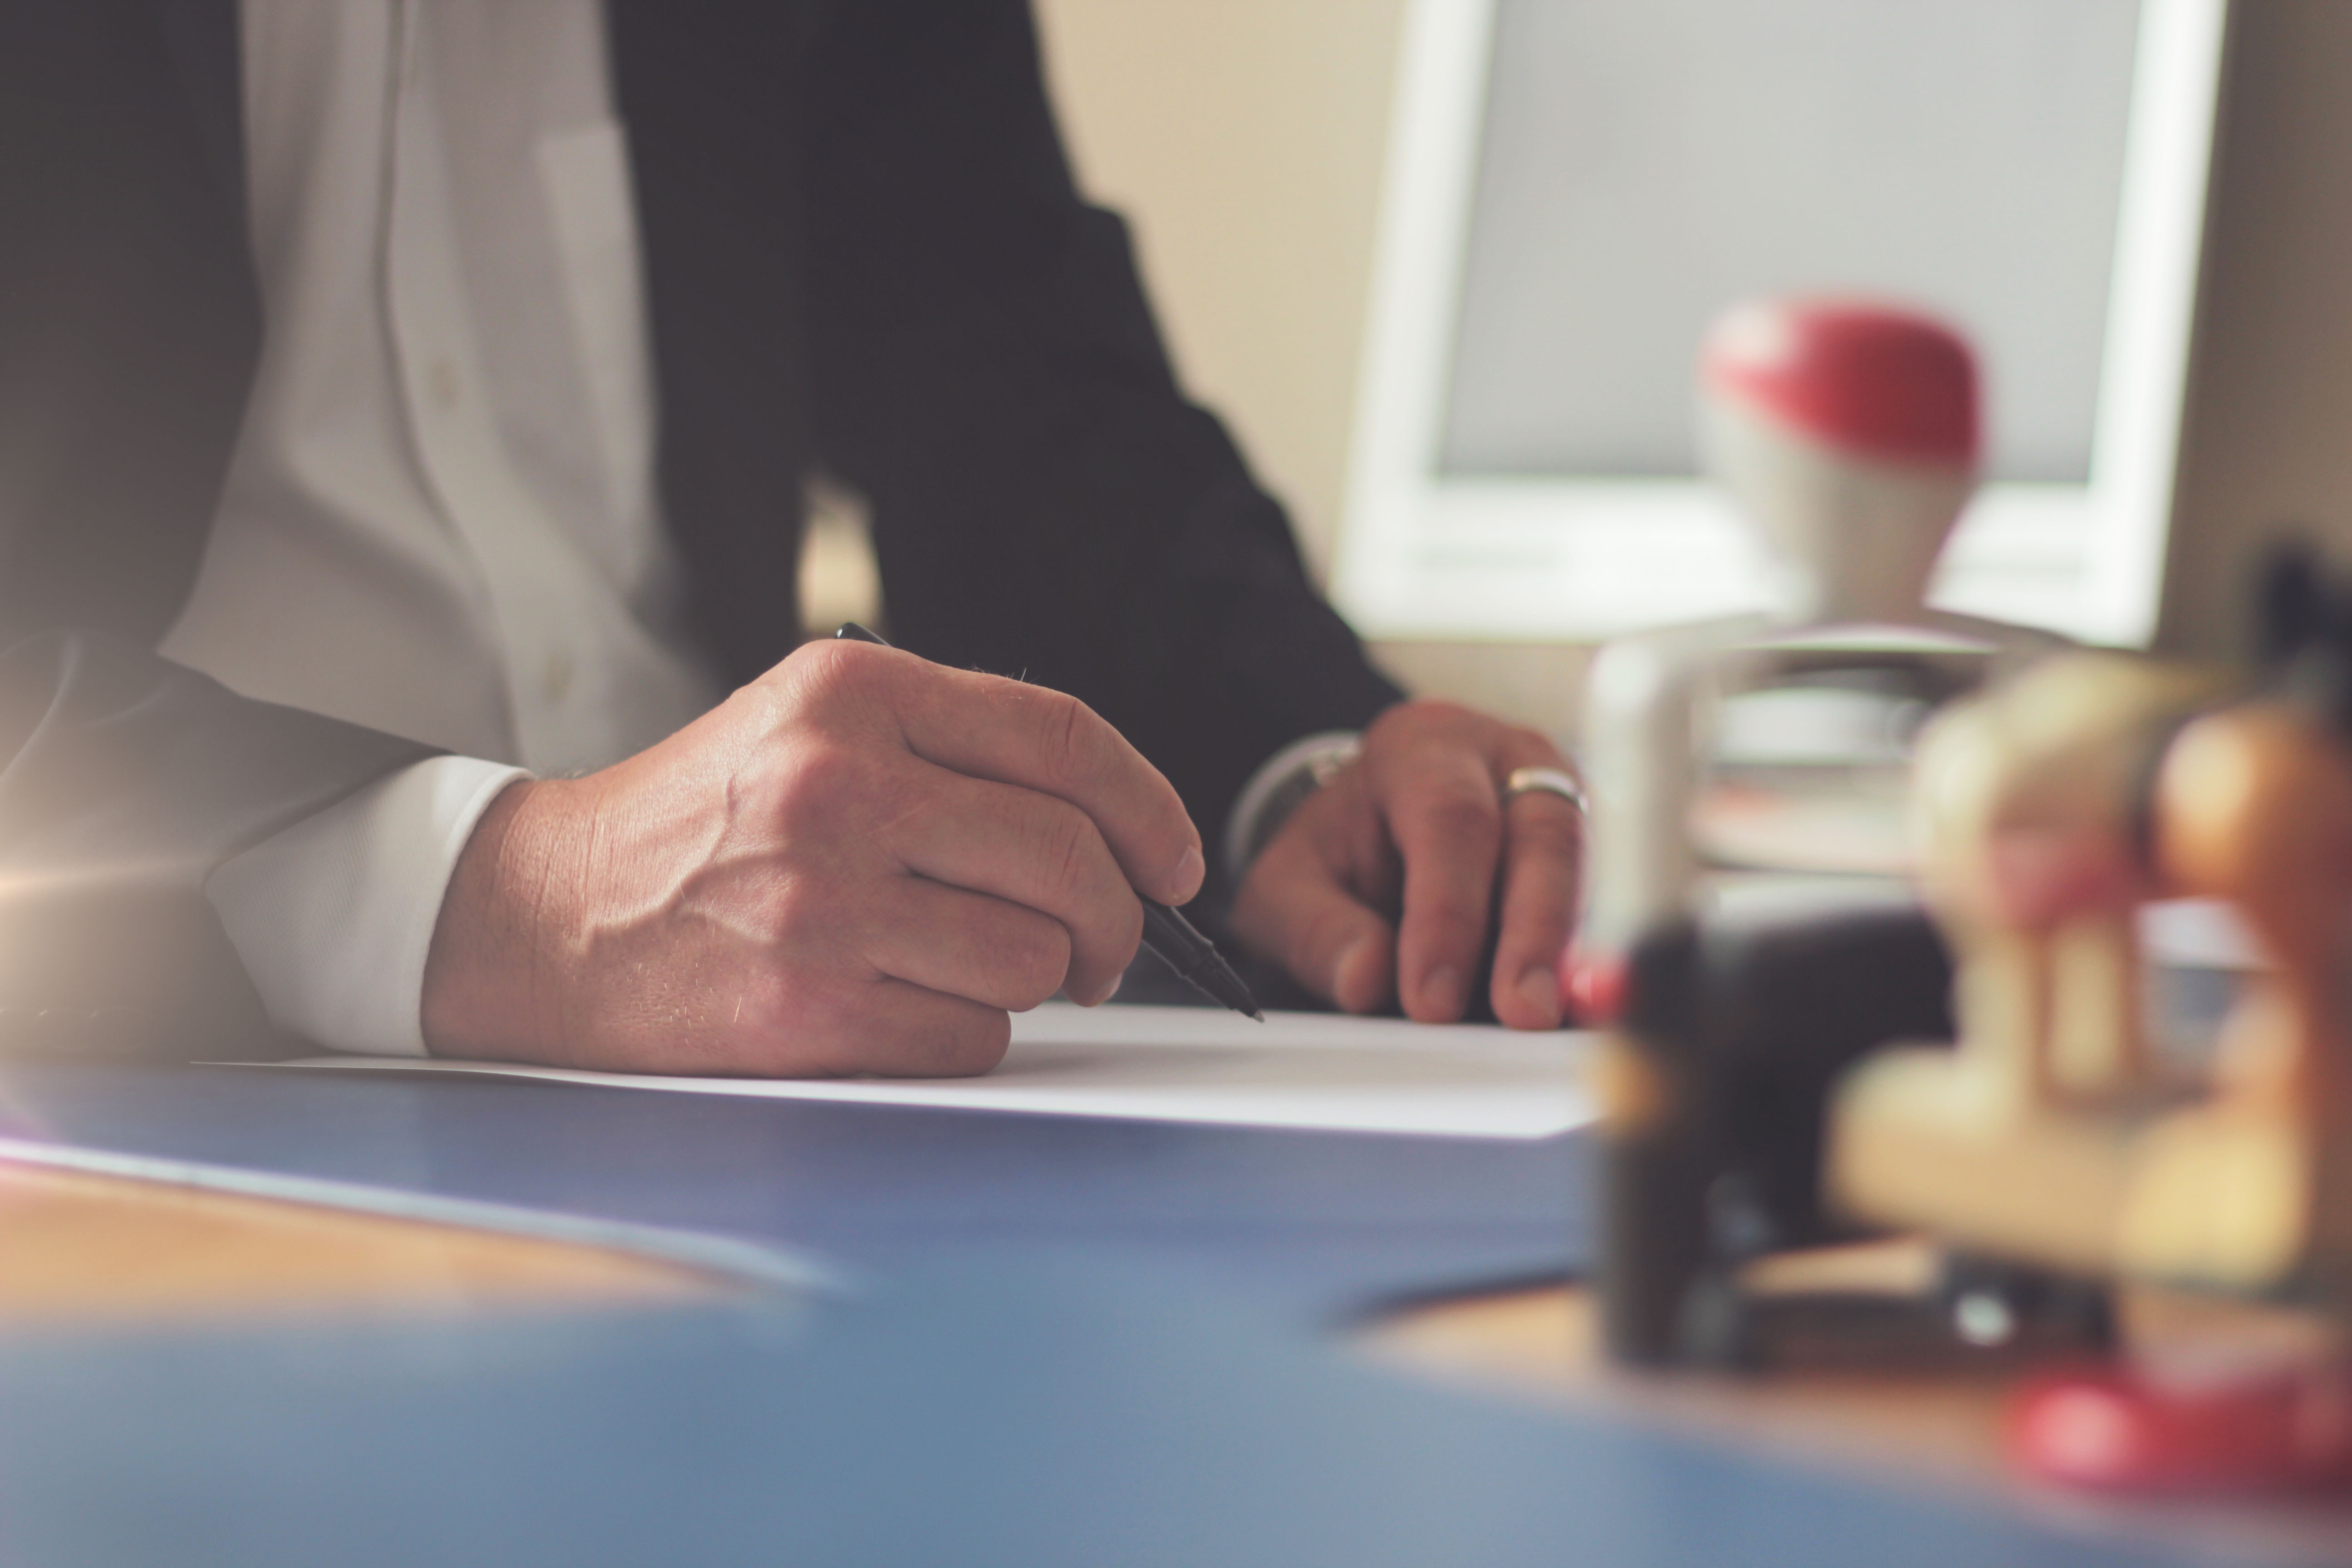
writing, hand, leg, room, arm, human body, sense, human positions, human action, physical fitness